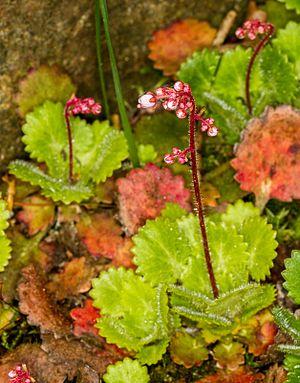
Saxifraga hirsuta, la Saxifrage hérissée, saxifrage hirsute ou faux désespoir-des-peintres est une plante herbacée vivace de la famille des Saxifragacées.